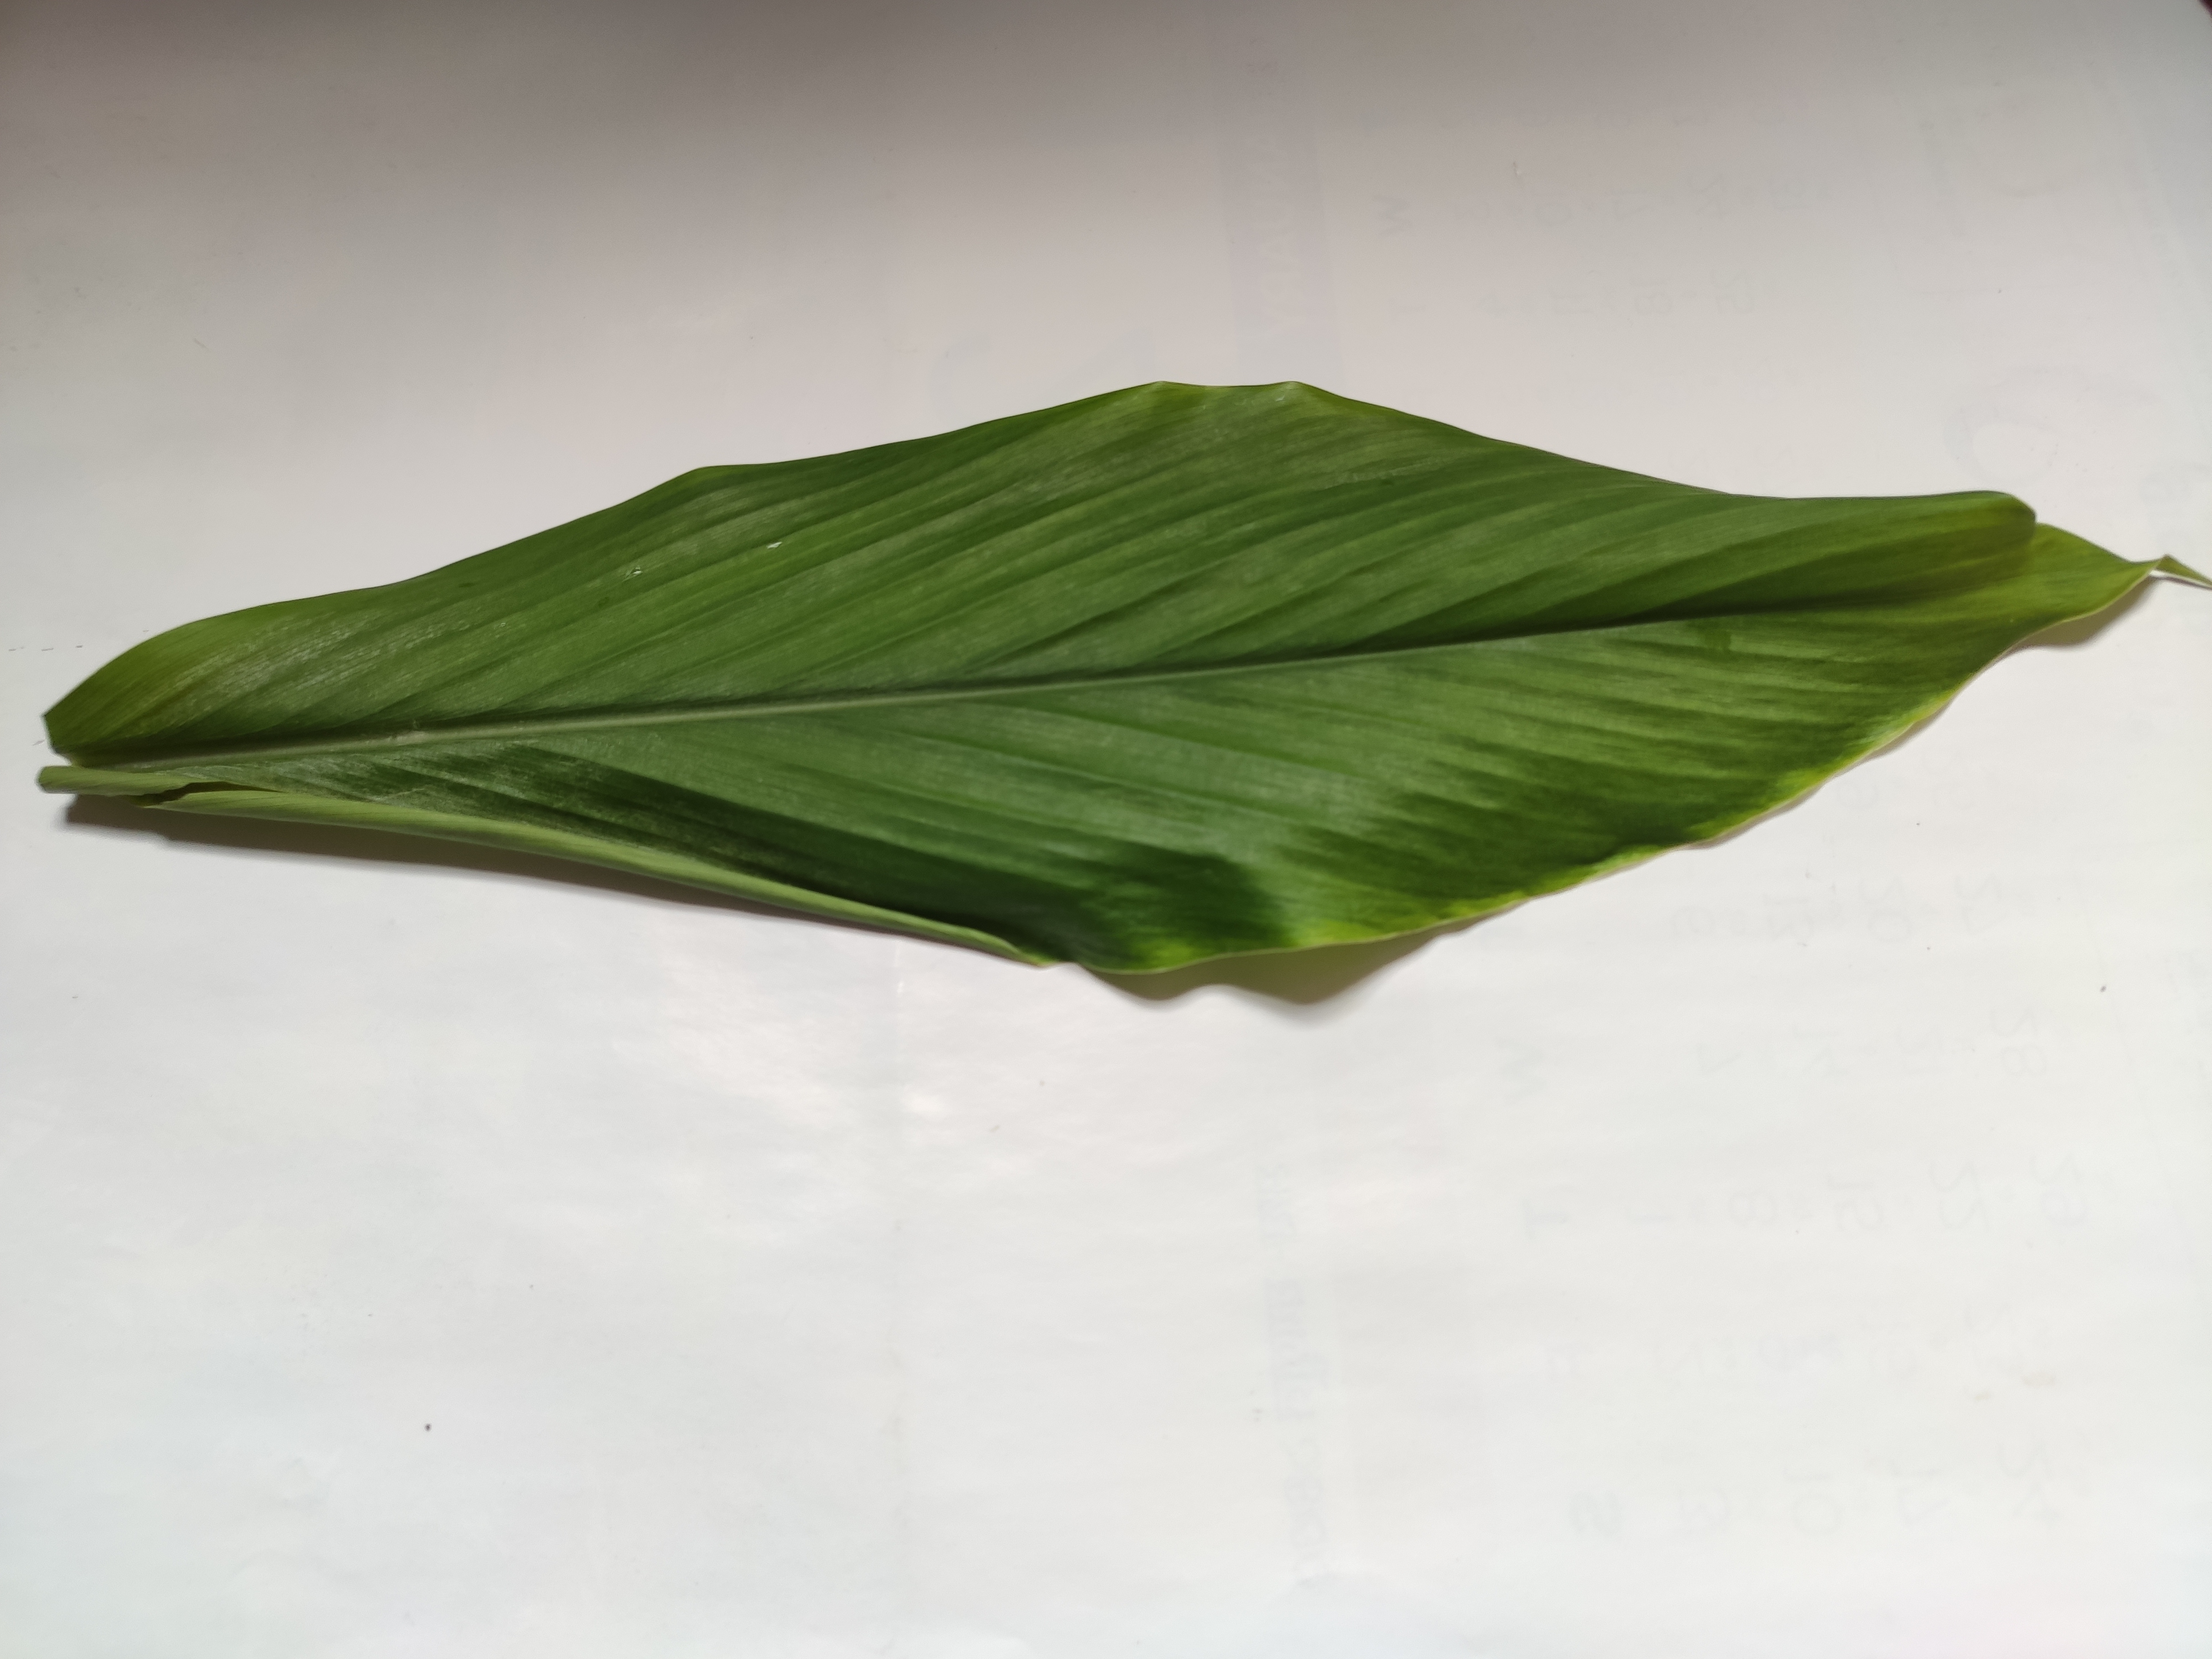
Label: Healthy_Leaf